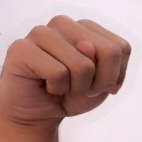
ASL sign: N